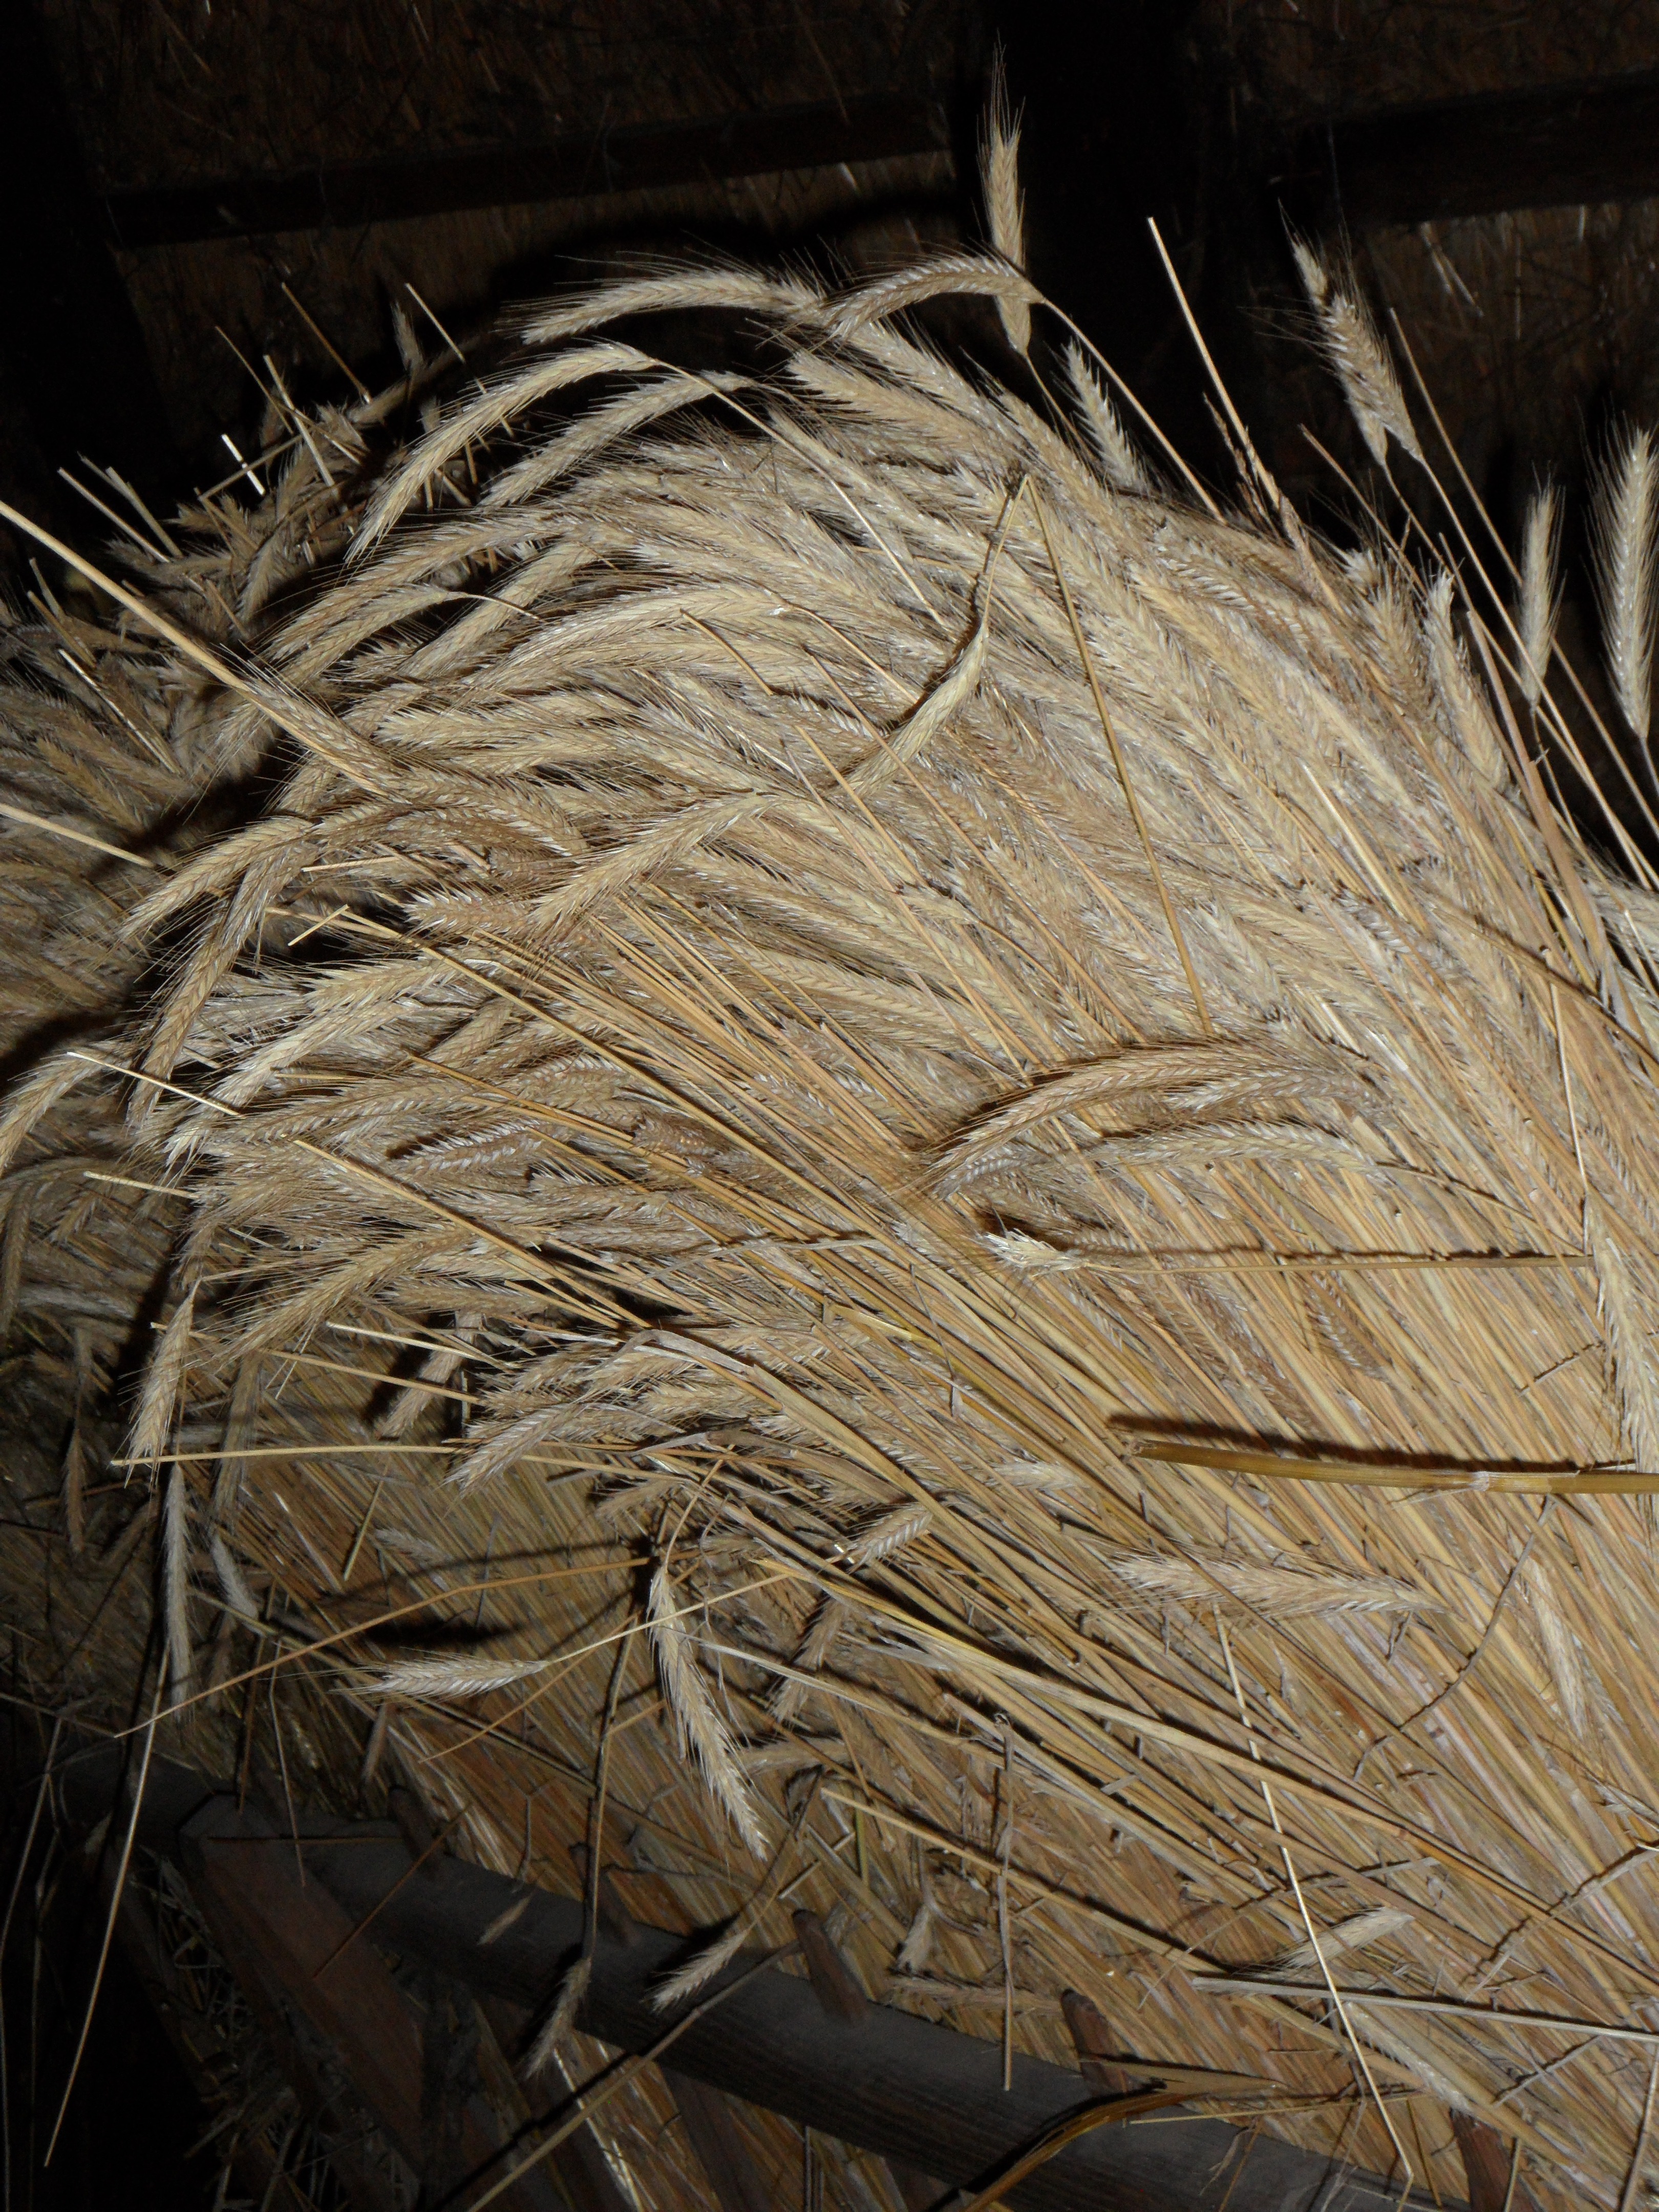
wing, wood, grain, texture, leaf, trunk, harvest, material, spike, close up, sculpture, art, cereals, carving, bundle, tufts, sheaf, grass family